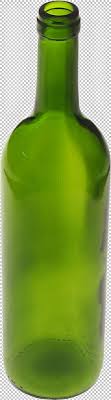
Waste category: glass